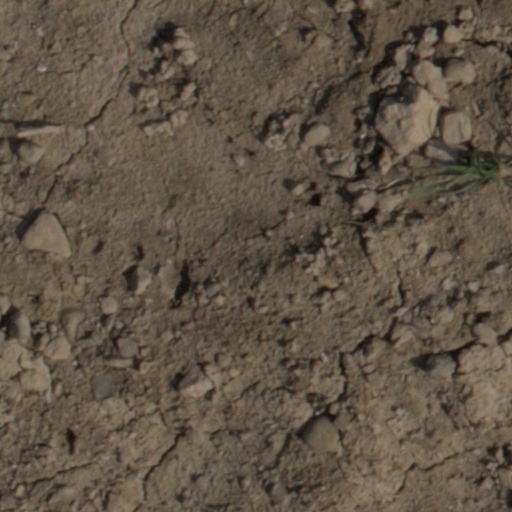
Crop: wheat